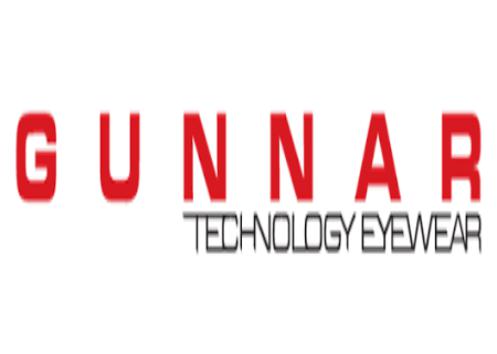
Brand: gunnar
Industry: Clothes